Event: Nepal Earthquake
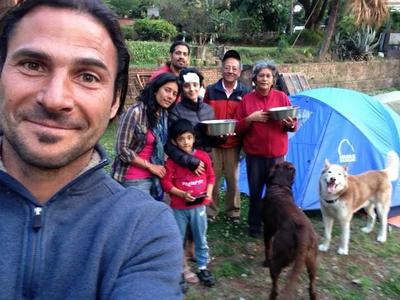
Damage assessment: no_damage